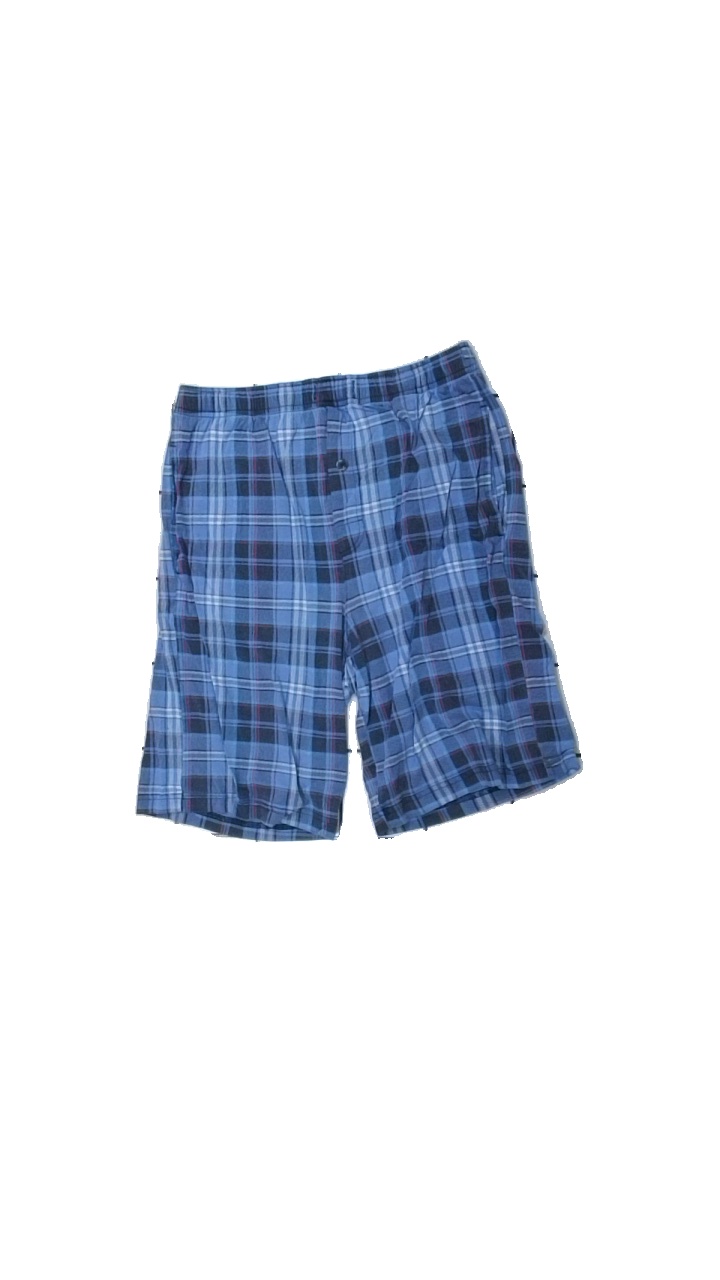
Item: Shorts (Men)
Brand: Jockey Europe
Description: randiga pjamas shorts
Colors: Blue, Red, Black, White
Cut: None
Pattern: Striped
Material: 100% bomull
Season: All
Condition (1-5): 2
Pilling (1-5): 1
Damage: saknas snörre
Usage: Export
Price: <50